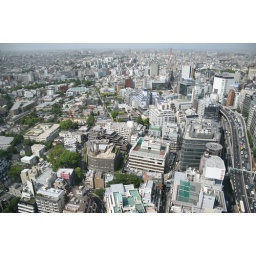
took this through glass on top floor of tallest building in Tokyo, pleased with how it came out through the glass